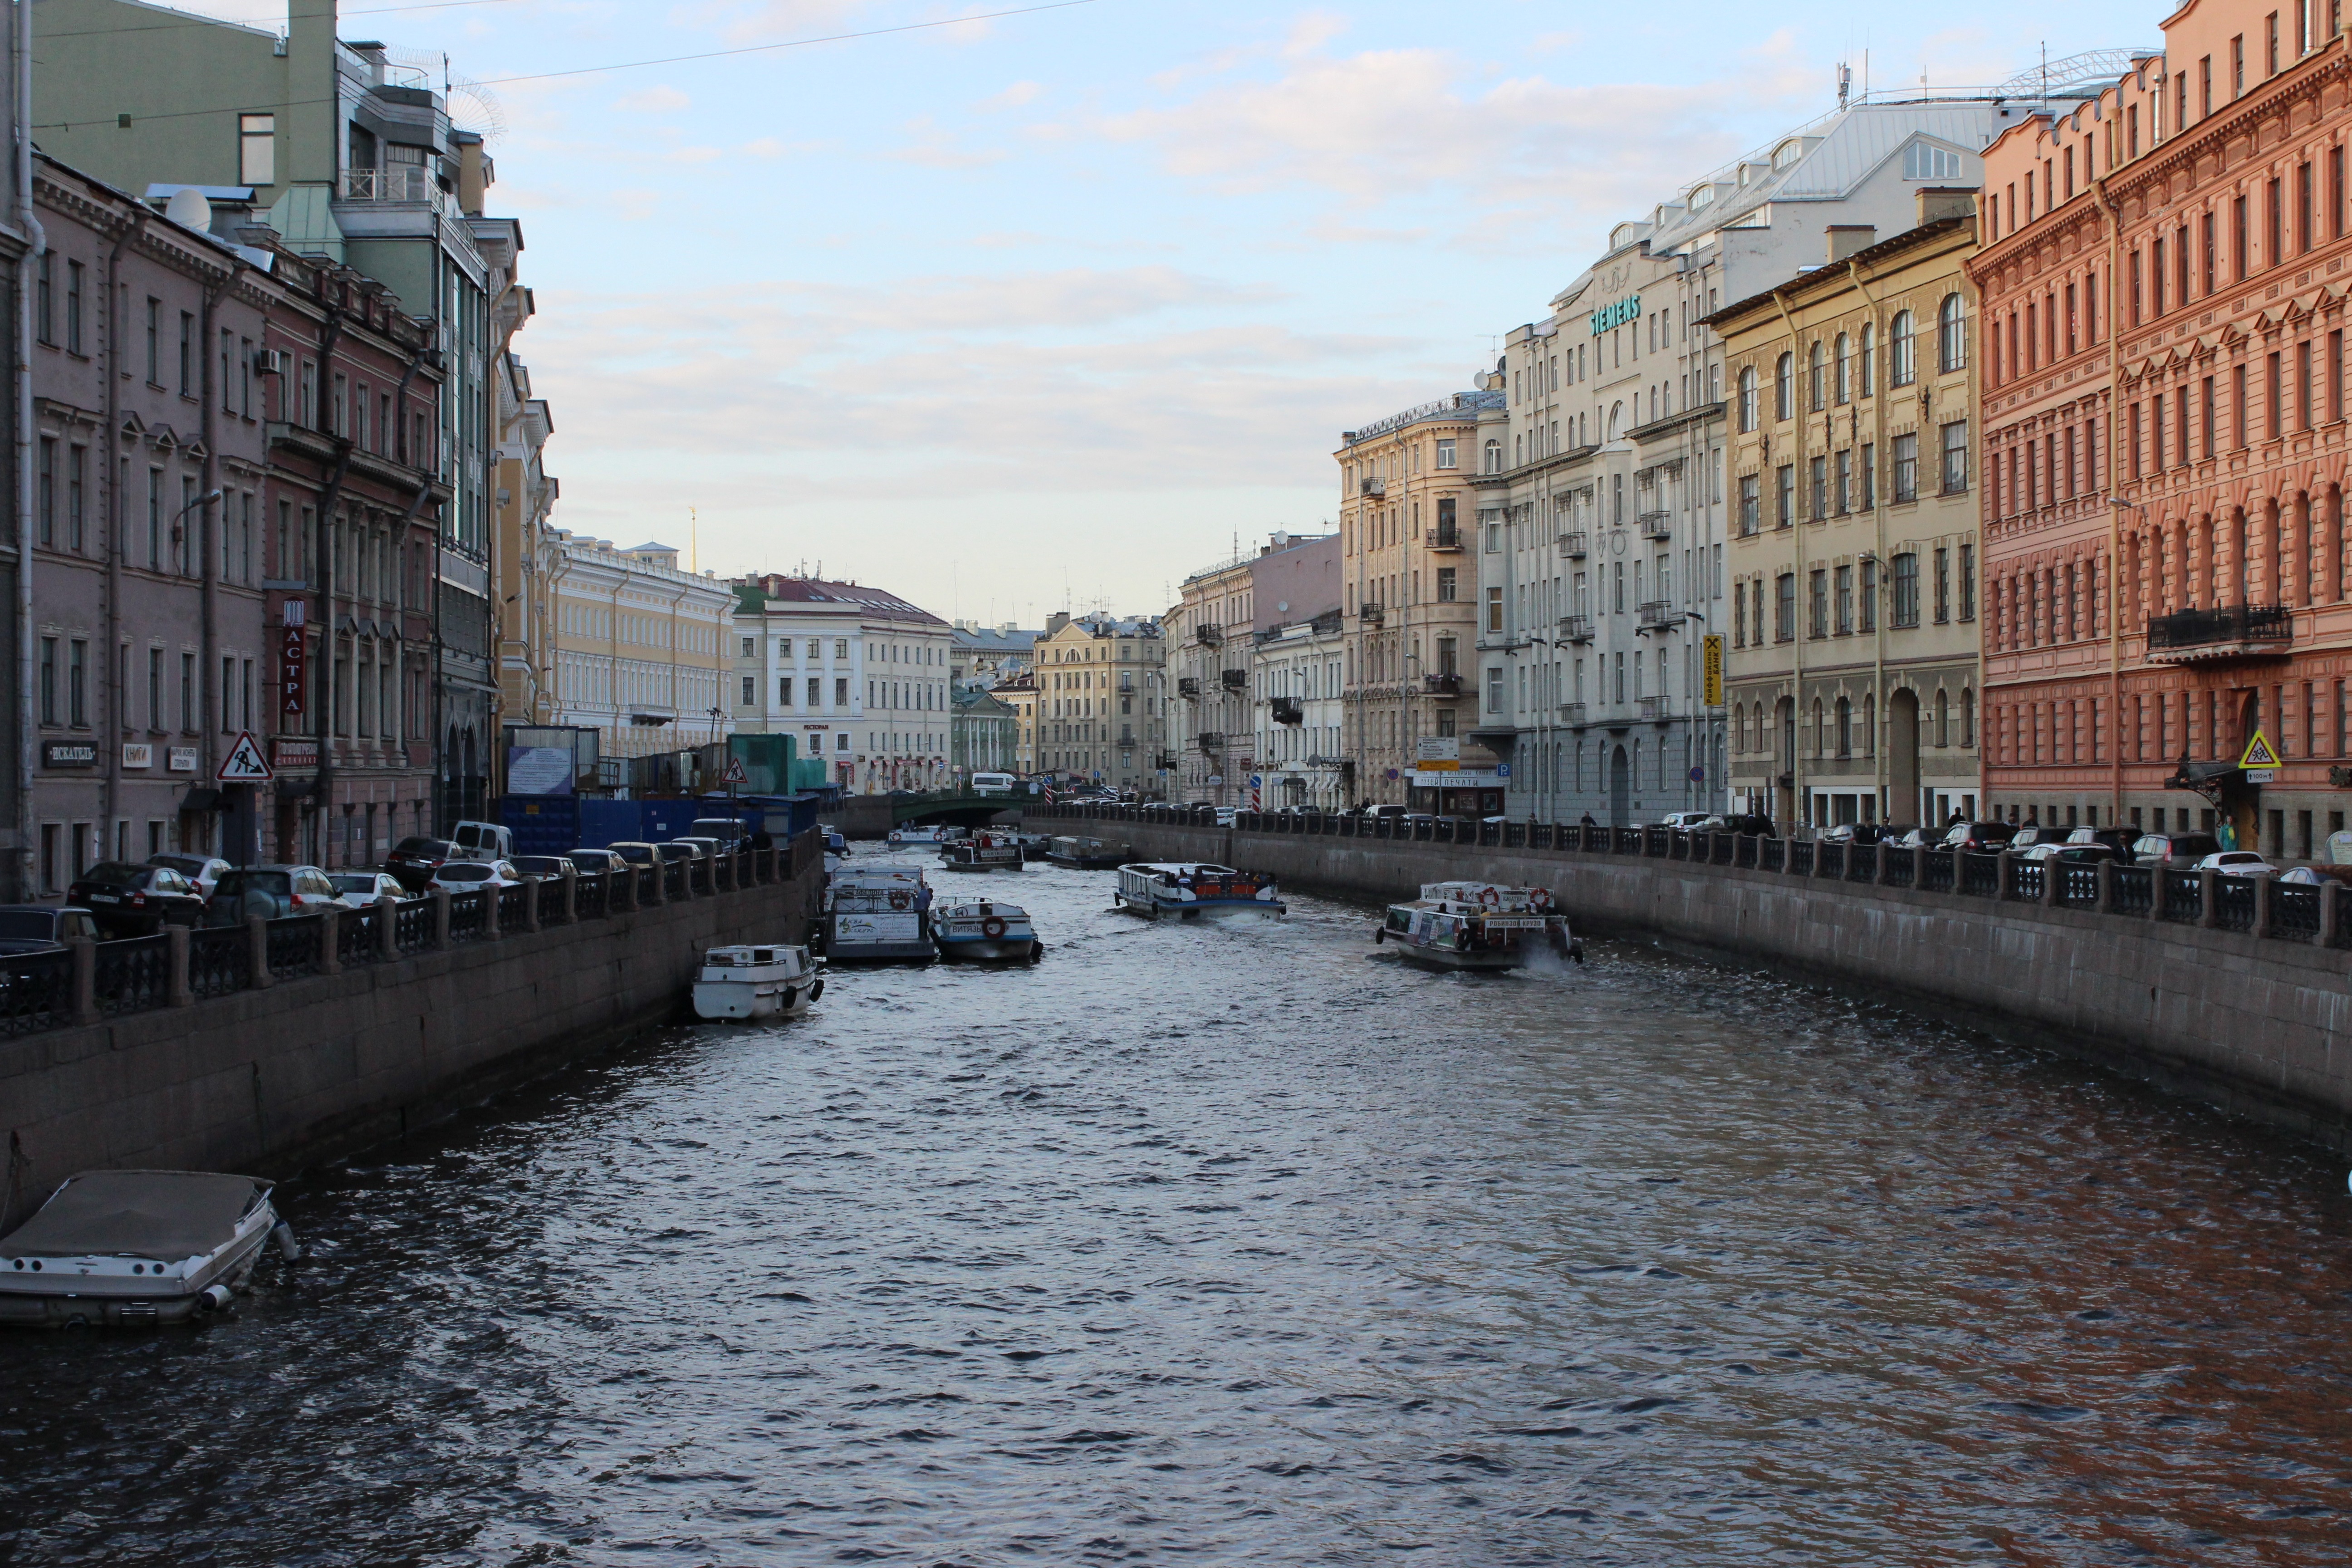
boat, town, river, canal, cityscape, vehicle, waterway, body of water, peter, channel, landform, geographical feature